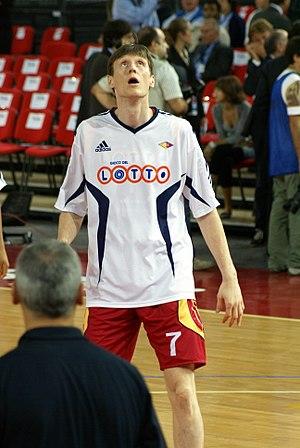
Gregor Fučka, né le 7 août 1971 à Kranj en Slovénie, est un joueur de basket-ball slovène naturalisé italien.